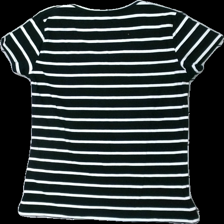
View: back
Type: T-shirt
Category: Ladies
Brand: Not in the list
Brand text on label: basic U
Colors: Black, White
Material: 100% cotton
Pattern: Striped
Cut: Regular
Size: M
Season: All
Damage location: middle left
Damage 2 location: bottom right
Price range: <50
Recommended usage: Reuse
Description: randig t-shirt, lite hårig